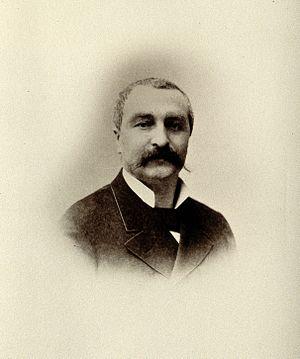
L'abbaye d'Oigny, de son nom complet utilisé au XVIIIᵉ siècle « abbaye royale de Notre-Dame d'Oigny », est un ancien monastère de chanoines augustins. Elle fut fondée en 1106 et située à Oigny dans le département de la Côte-d'Or et la région Bourgogne-Franche-Comté.